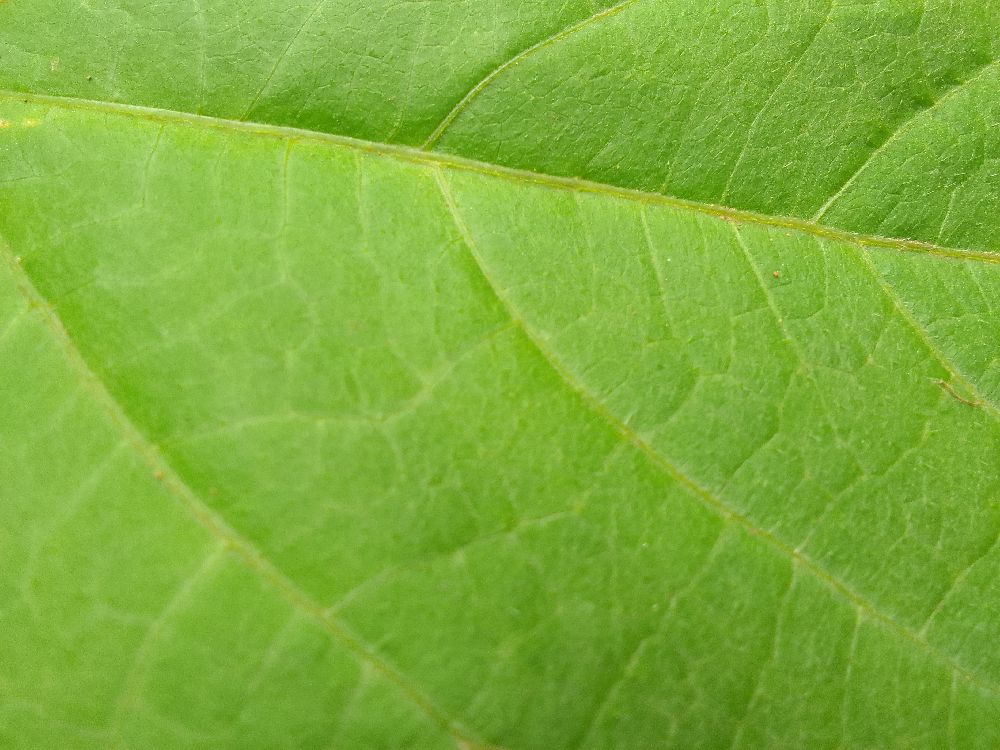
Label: healthy